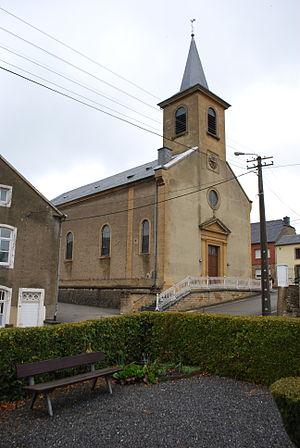
Vue de l'église d'Halanzy.
Aubange est une ville francophone de Belgique située en Région wallonne et en Ardenne belge dans le Pays d’Arlon et dans la province de Luxembourg Elle tient son nom du village d'Aubange qui est une localité en faisant partie ainsi qu'une des quatre sections de la commune.
Halanzy est un village ainsi qu'une section de la ville belge d'Aubange située dans la province de Luxembourg dans le Pays d'Arlon et dans la gaume, frontière entre les deux sous-région.